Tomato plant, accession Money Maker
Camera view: bottom (45 deg); turntable rotation: 180 degrees
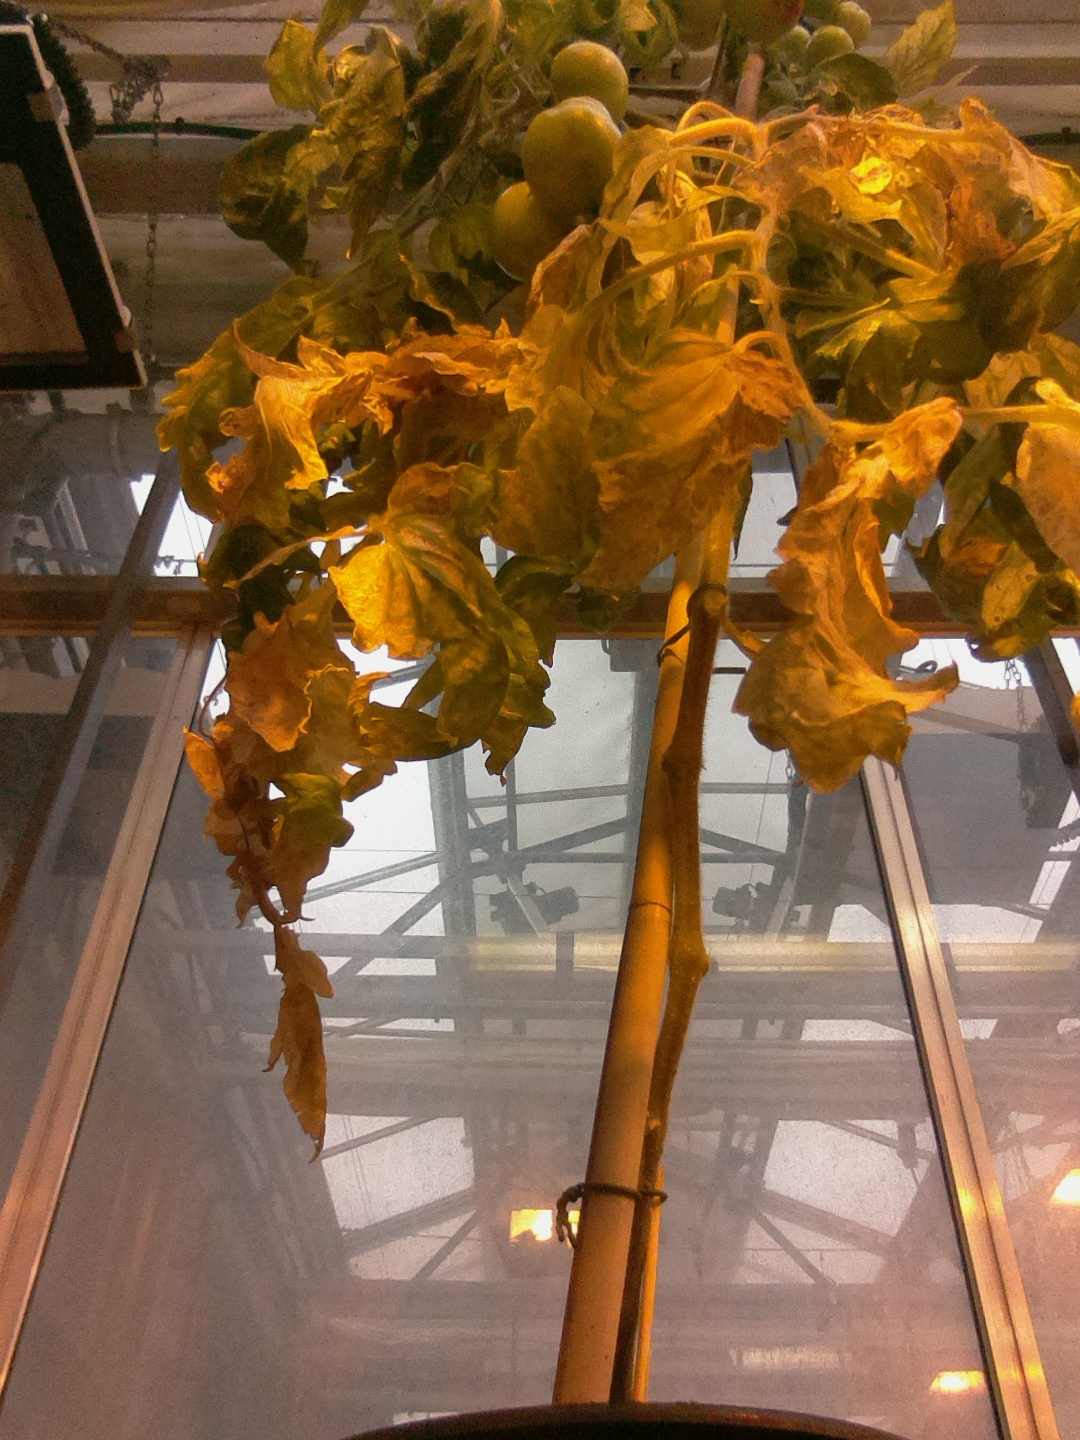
BBCH growth stage 80: fruits start showing typical ripe color (orange -> red)